William Huddesfield

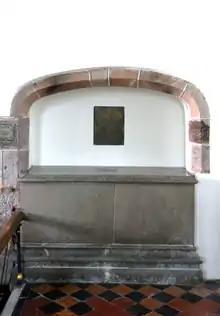
Easter Sepulchre monument (remade 19th century) to Sir William Huddesfield and his wife Katherine Courtenay. North wall of chancel, Shillingford St George Church. It contains two monumental brasses: one affixed to the wall and one to the slab

A monumental brass of Huddesfield and his second wife Katherine Courtenay survives in Shillingford St George Church, and the arms of Bosome ("Azure, three bird bolts in pale points downward or") survive in a stained glass window in the same church. The brass is affixed to the wall on the north side of the chancel, above a chest tomb, with grey marble slab on top, set into an Easter Sepulchre style alcove remade in the 19th century. Around the edge of the slab is an ident for an inscription in brass, now lost, but transcribed in 1630 by the Devon historian Thomas Westcote (c. 1567 – c. 1637) as follows: